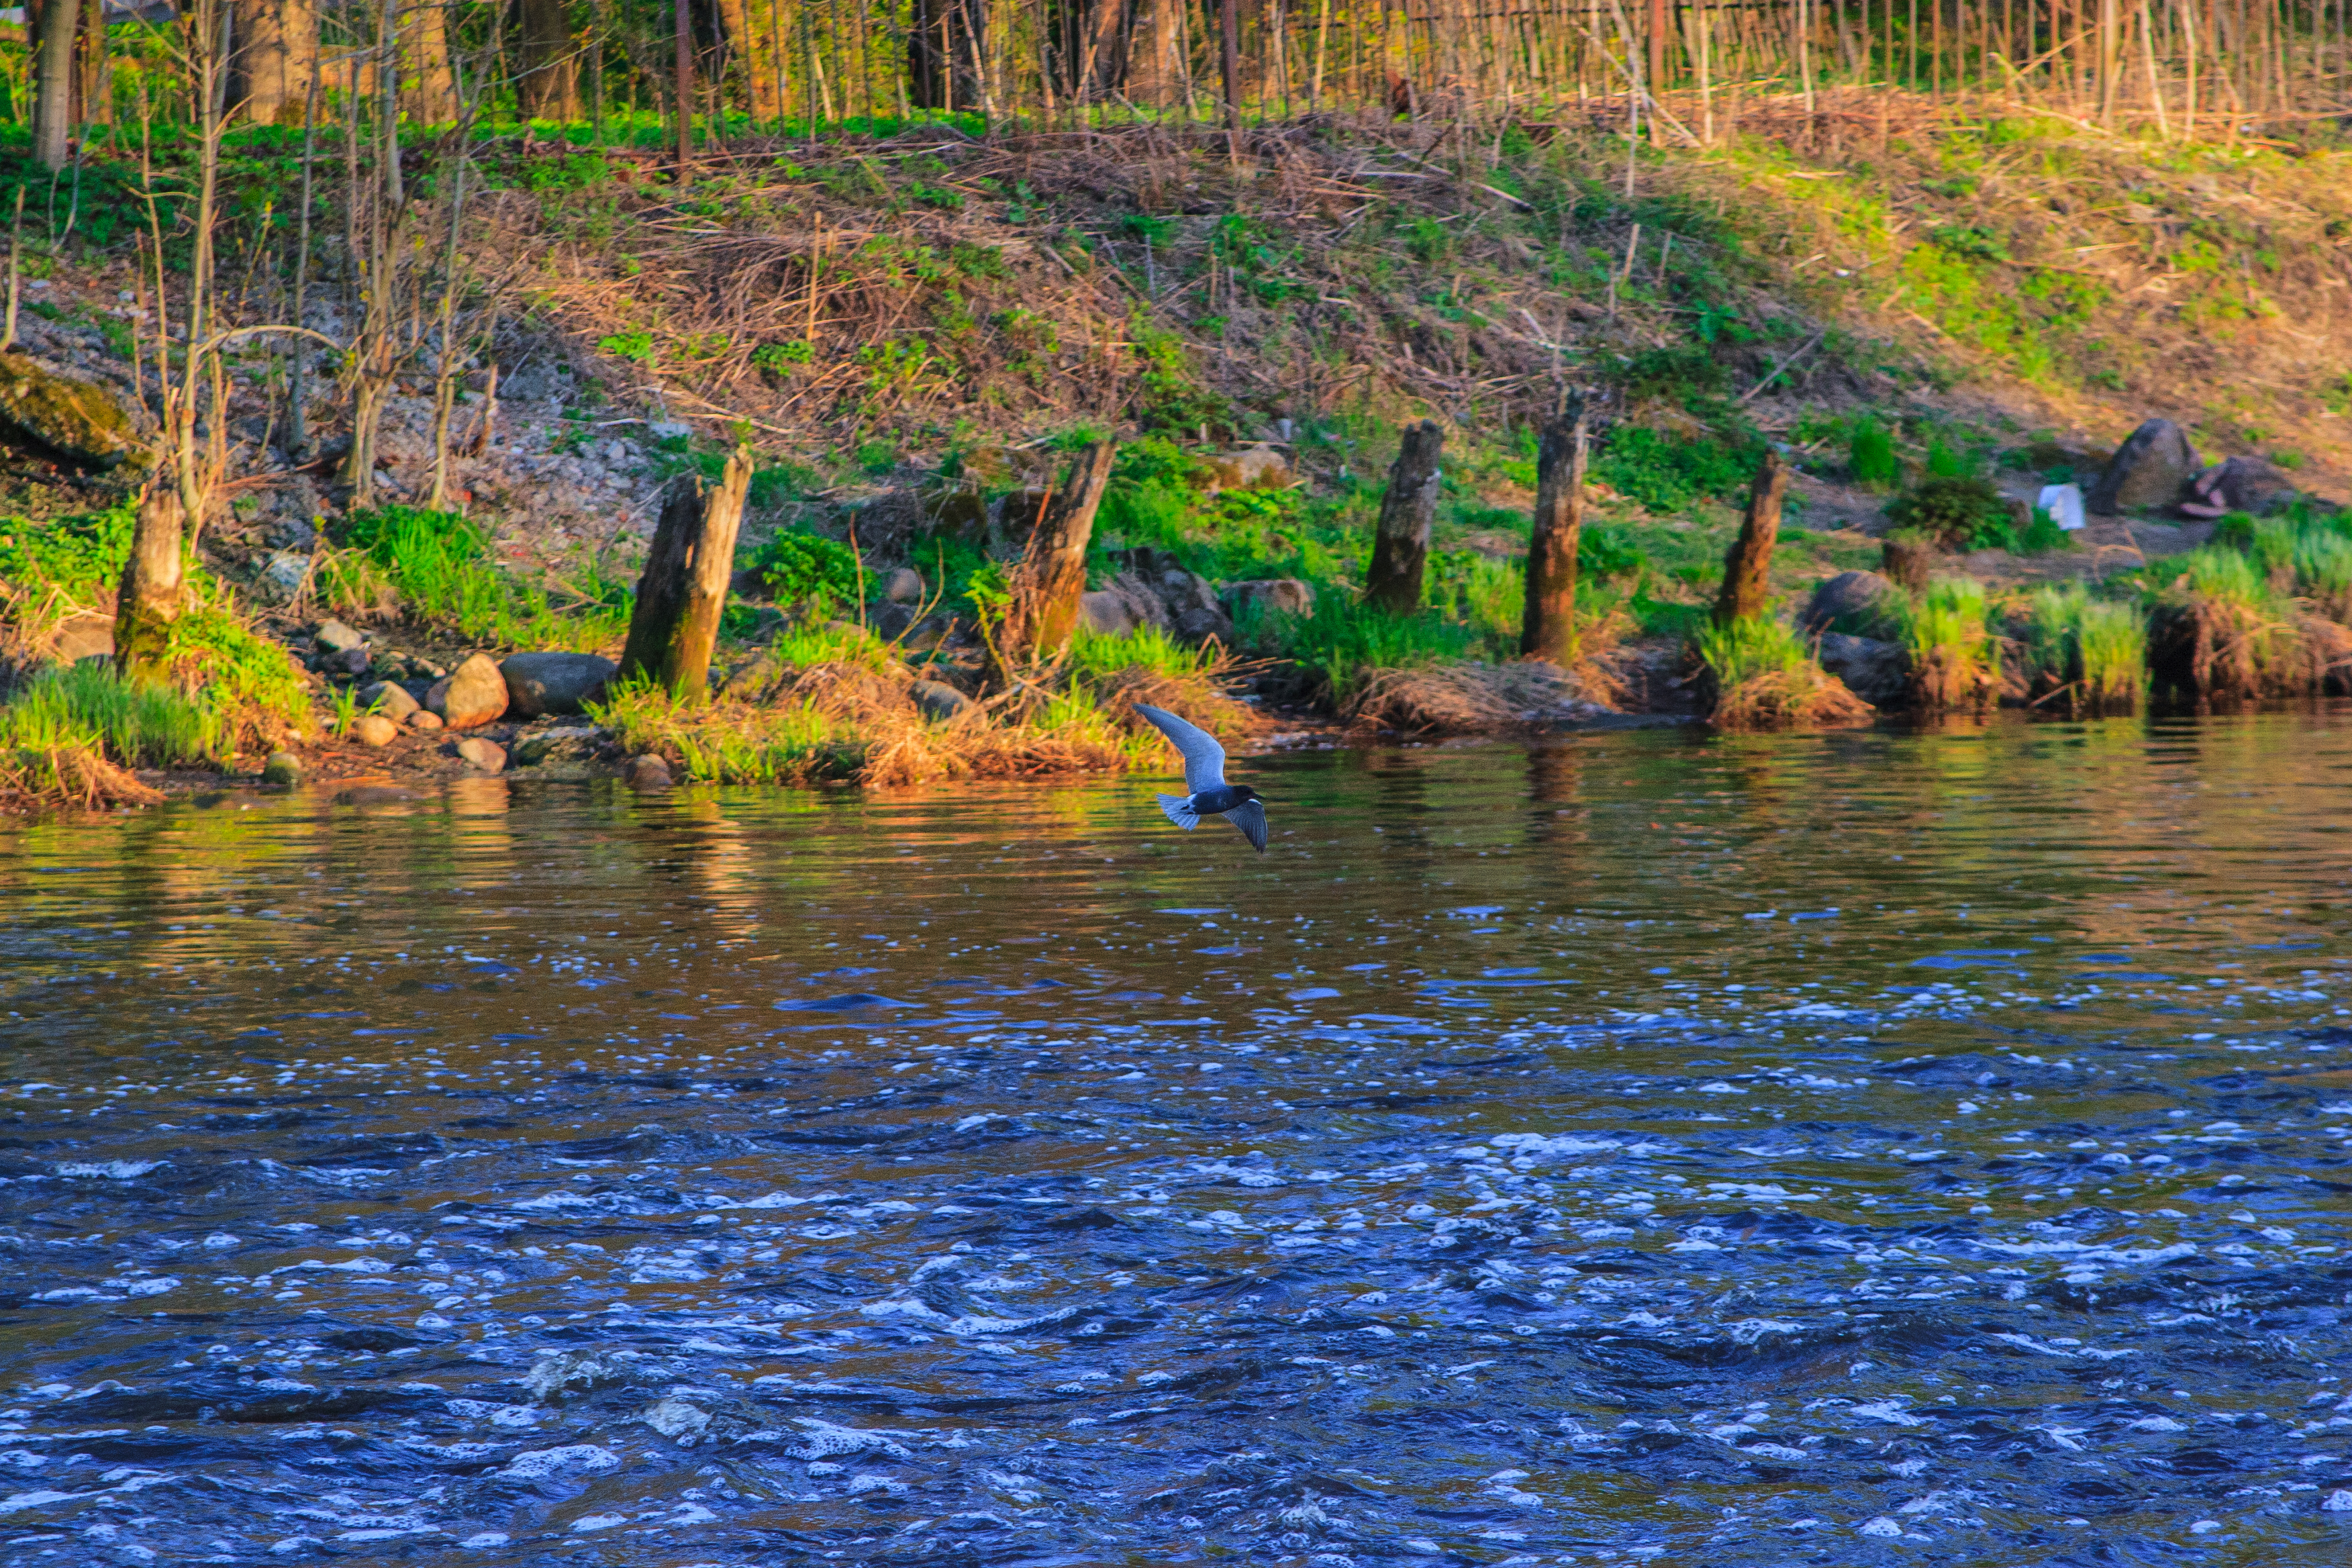
images, water, water resources, plant, vertebrate, blue, natural landscape, natural environment, fluvial landforms of streams, tree, lake, vegetation, watercourse, biome, bank, wood, boats and boating equipment and supplies, woody plant, landscape, waterway, watercraft, lacustrine plain, grass, riparian zone, art, forest, trunk, shore, channel, wetland, reflection, reservoir, wildlife, lake district, loch, pond, temperate broadleaf and mixed forest, stream, floodplain, riparian forest, autumn, Freshwater marsh, woodland, painting, bog, deciduous, inlet, Northern hardwood forest, rock, water transportation, creek, bayou, garden, jungle, river